Science and technology in the Philippines

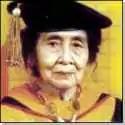
Encarnación Alzona, the first Filipina to get a Ph.D.

The study of medicine in the Philippines was given priority in the Spanish era, especially in the later years. The Spanish also contributed to the field of engineering in the islands by constructing government buildings, churches, roads, bridges and forts. Biology is given focus. Contributors to science in the archipelago during the 19th century were botanists, Fr. Ignacio Mercado., Dr. Trinidad Pardo de Tavera and Dr. Leon Ma Guerrero, chemist Anacleto del Rosario, and medicine scholars Dr. Manuel Guerrero, Dr. Jose Montes and Dr. Eliodoro Mercado.